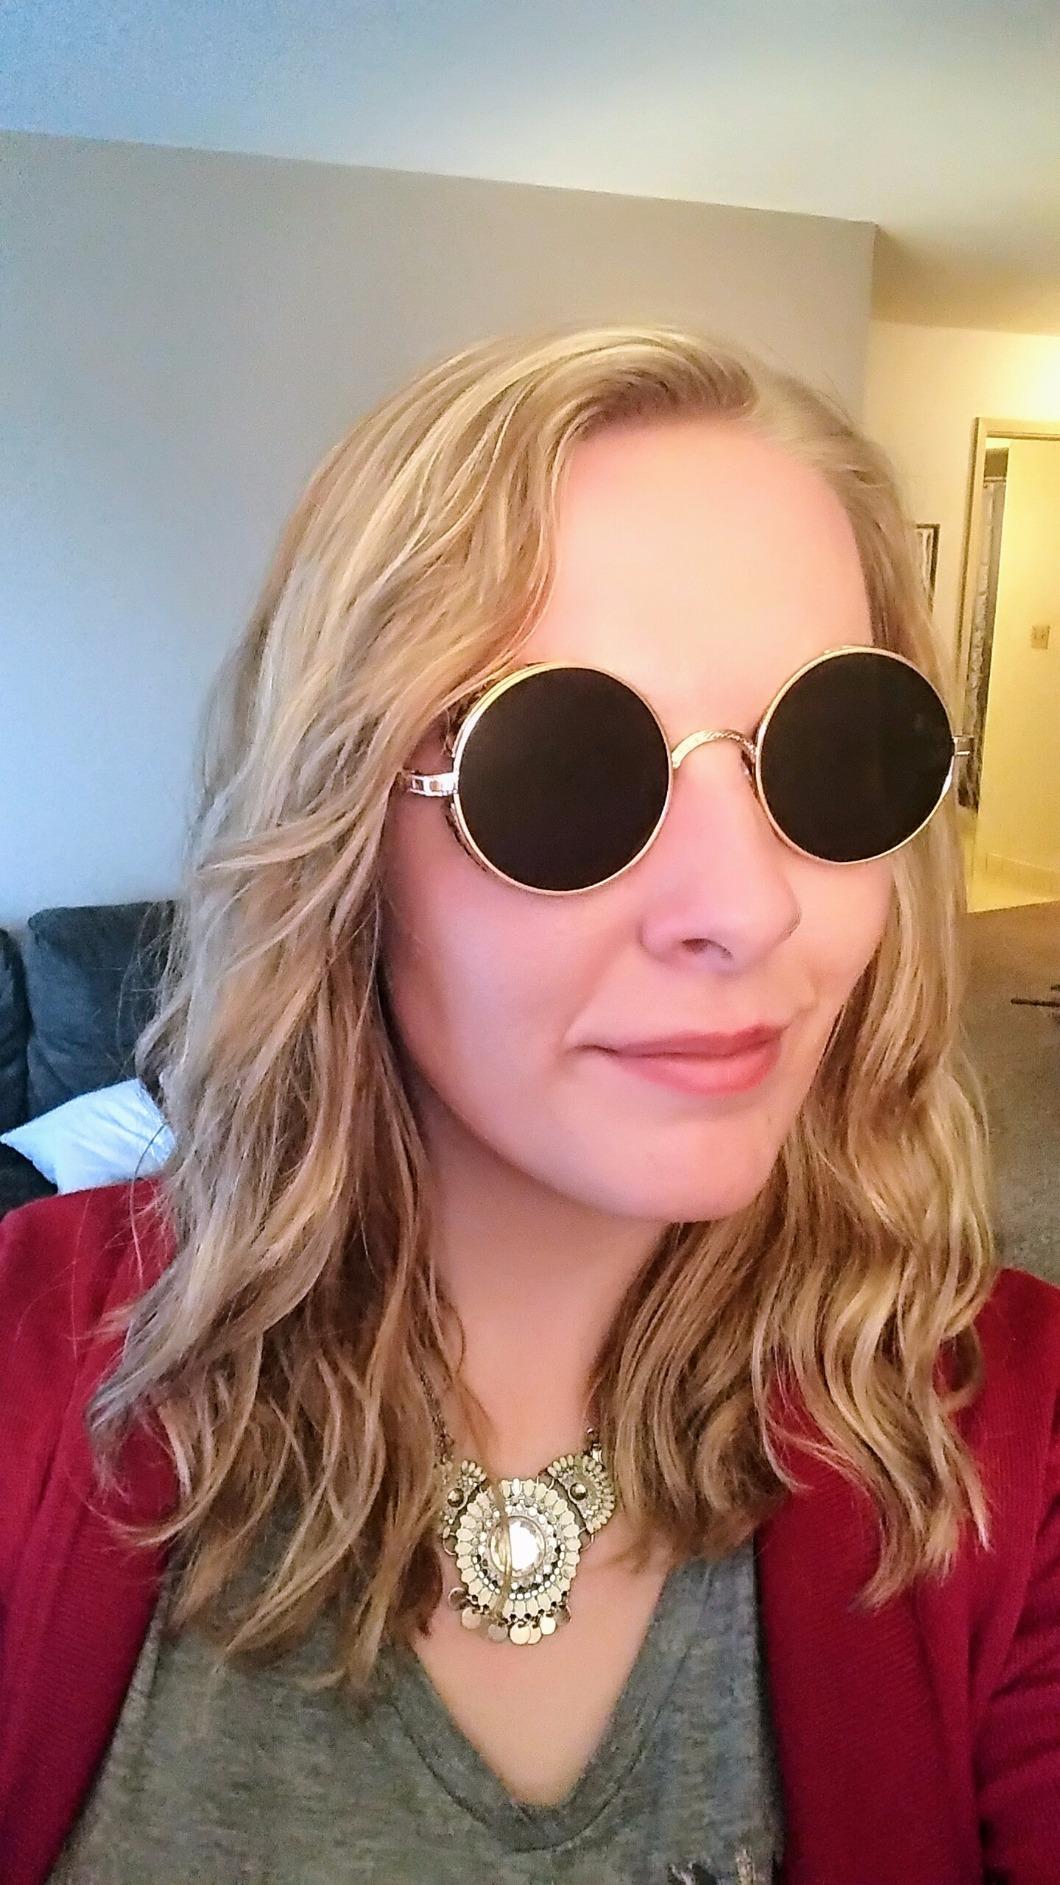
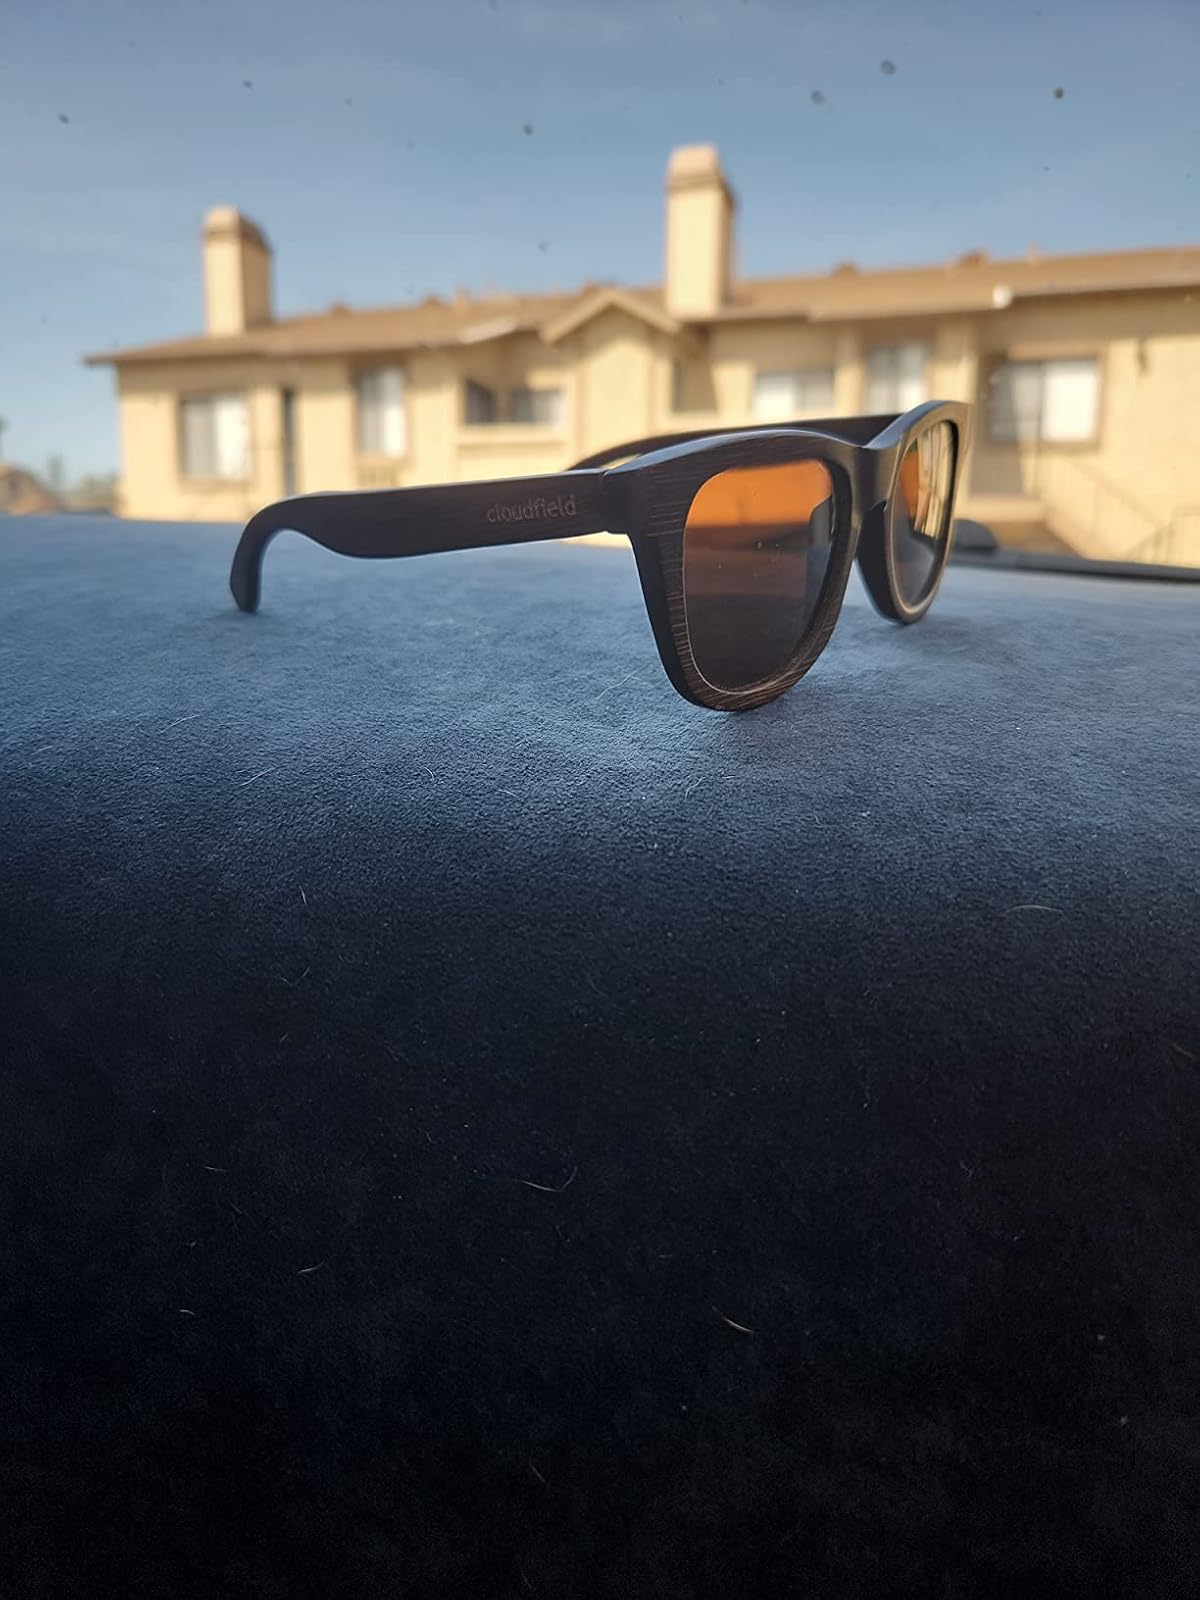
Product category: accessories_sunglasses
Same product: no